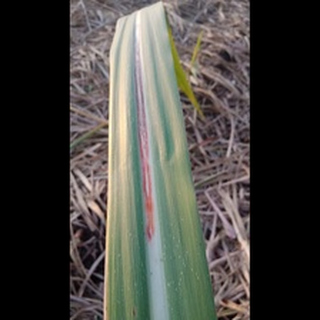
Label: sugarcane_red_rot